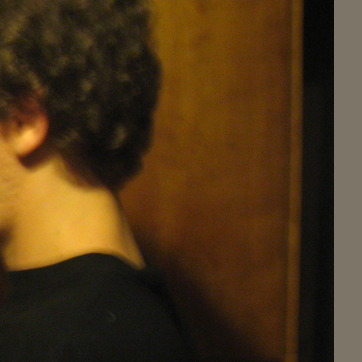
Material: wood